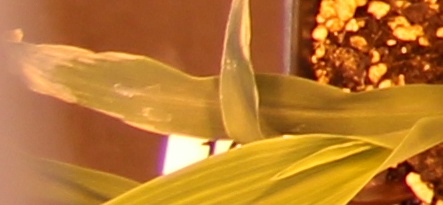
Label: Corn